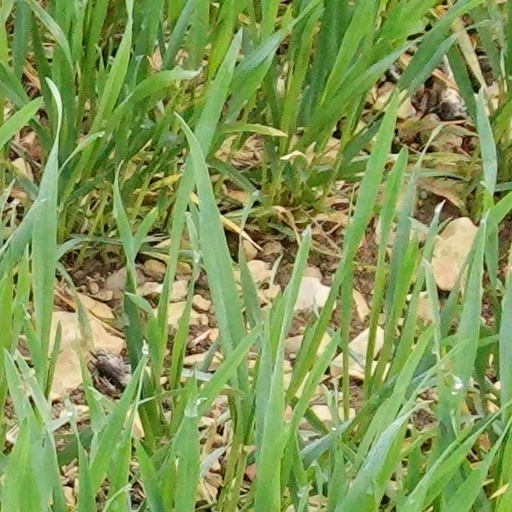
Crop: wheat